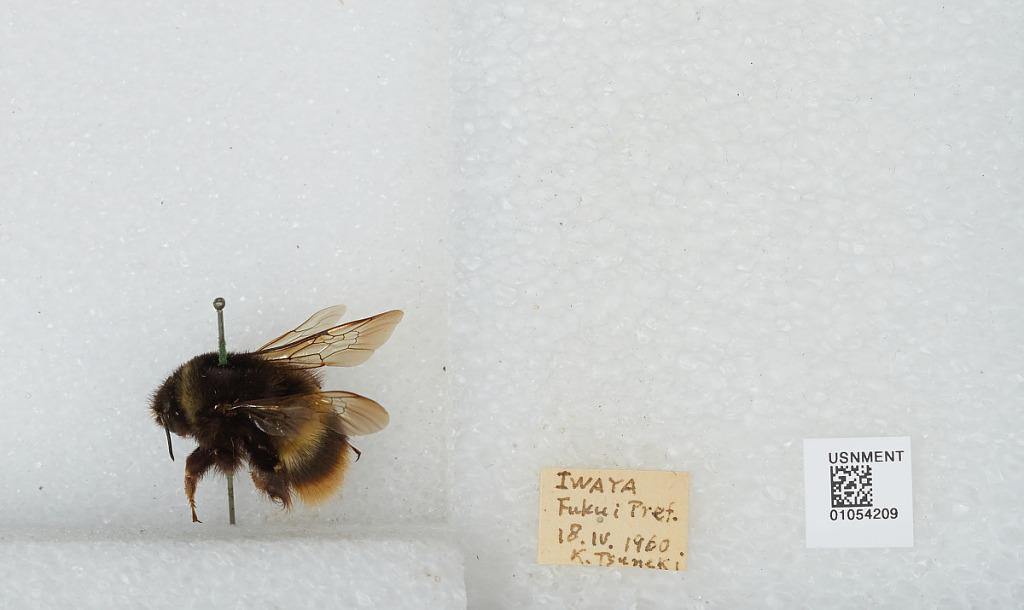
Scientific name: Bombus sp.
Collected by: K. Tsuneki
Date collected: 1960-4-18
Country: Japan
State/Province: Fukui
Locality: Iwaya